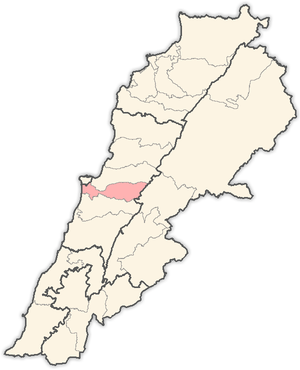
Le Caza de Baabda, est un district du Mont-Liban, Liban, situé au Sud-Est de la capitale libanaise Beyrouth. Le chef-lieu du district est la ville du même nom, Baabda.